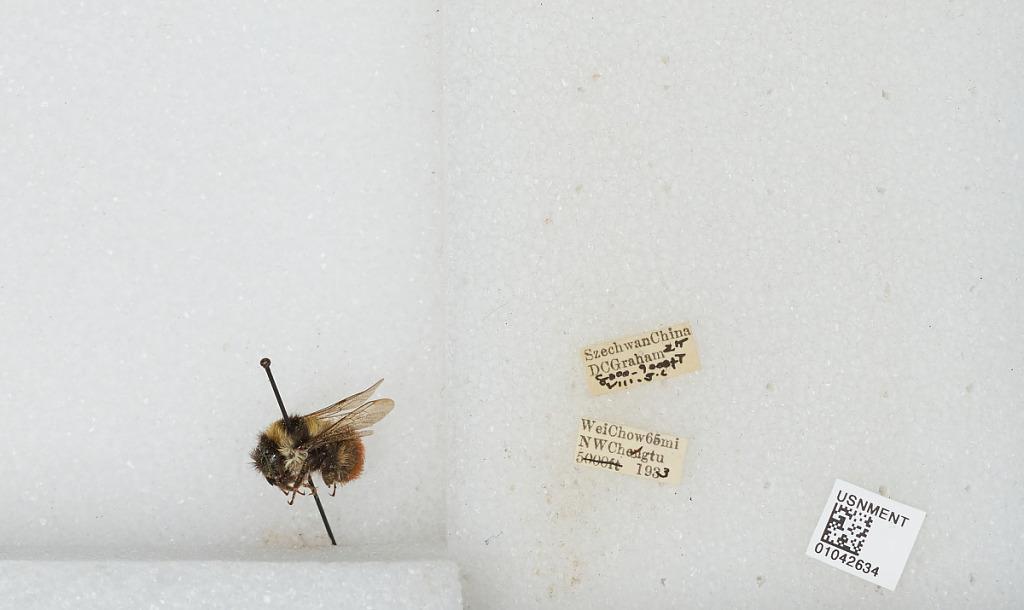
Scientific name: Bombus sp.
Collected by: D. Graham
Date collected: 1933-8-5
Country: China
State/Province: Sichuan
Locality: Wei Chow 65 miles NW Chengdu